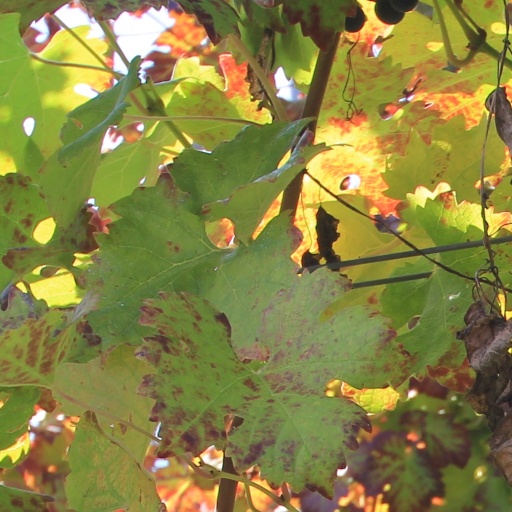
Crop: grape